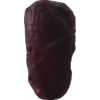
Label: dates